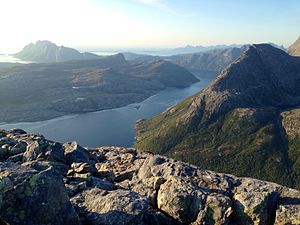
Mistfjorden (Bodø)
Sørfjorden, en fjordarm af Mistfjorden, set fra Heggmotind
Sørfjorden, en fjordarm af Mistfjorden, set fra Heggmotind
Mistfjorden er en fjord i Bodø kommune i Nordland fylke i Norge som går i østlig retning fra indløbet mellem Stegerøya i nord og Ydre Bremnesodden i syd til bunden av Breivika. Fjorden har en længde på 14 kilometer. Medregnet en af de to fjordarme, Nordfjorden eller Sørfjorden, 18 kilometer.